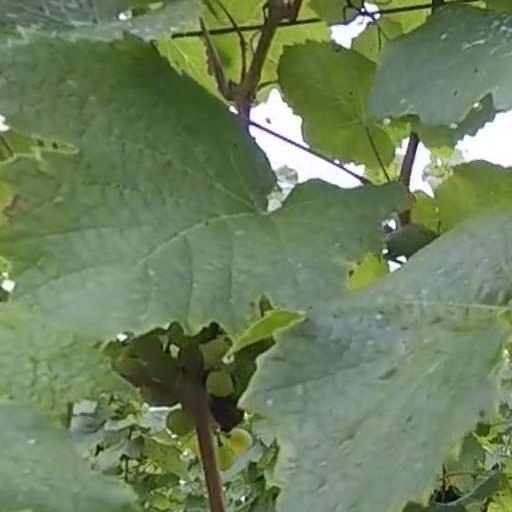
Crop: grape